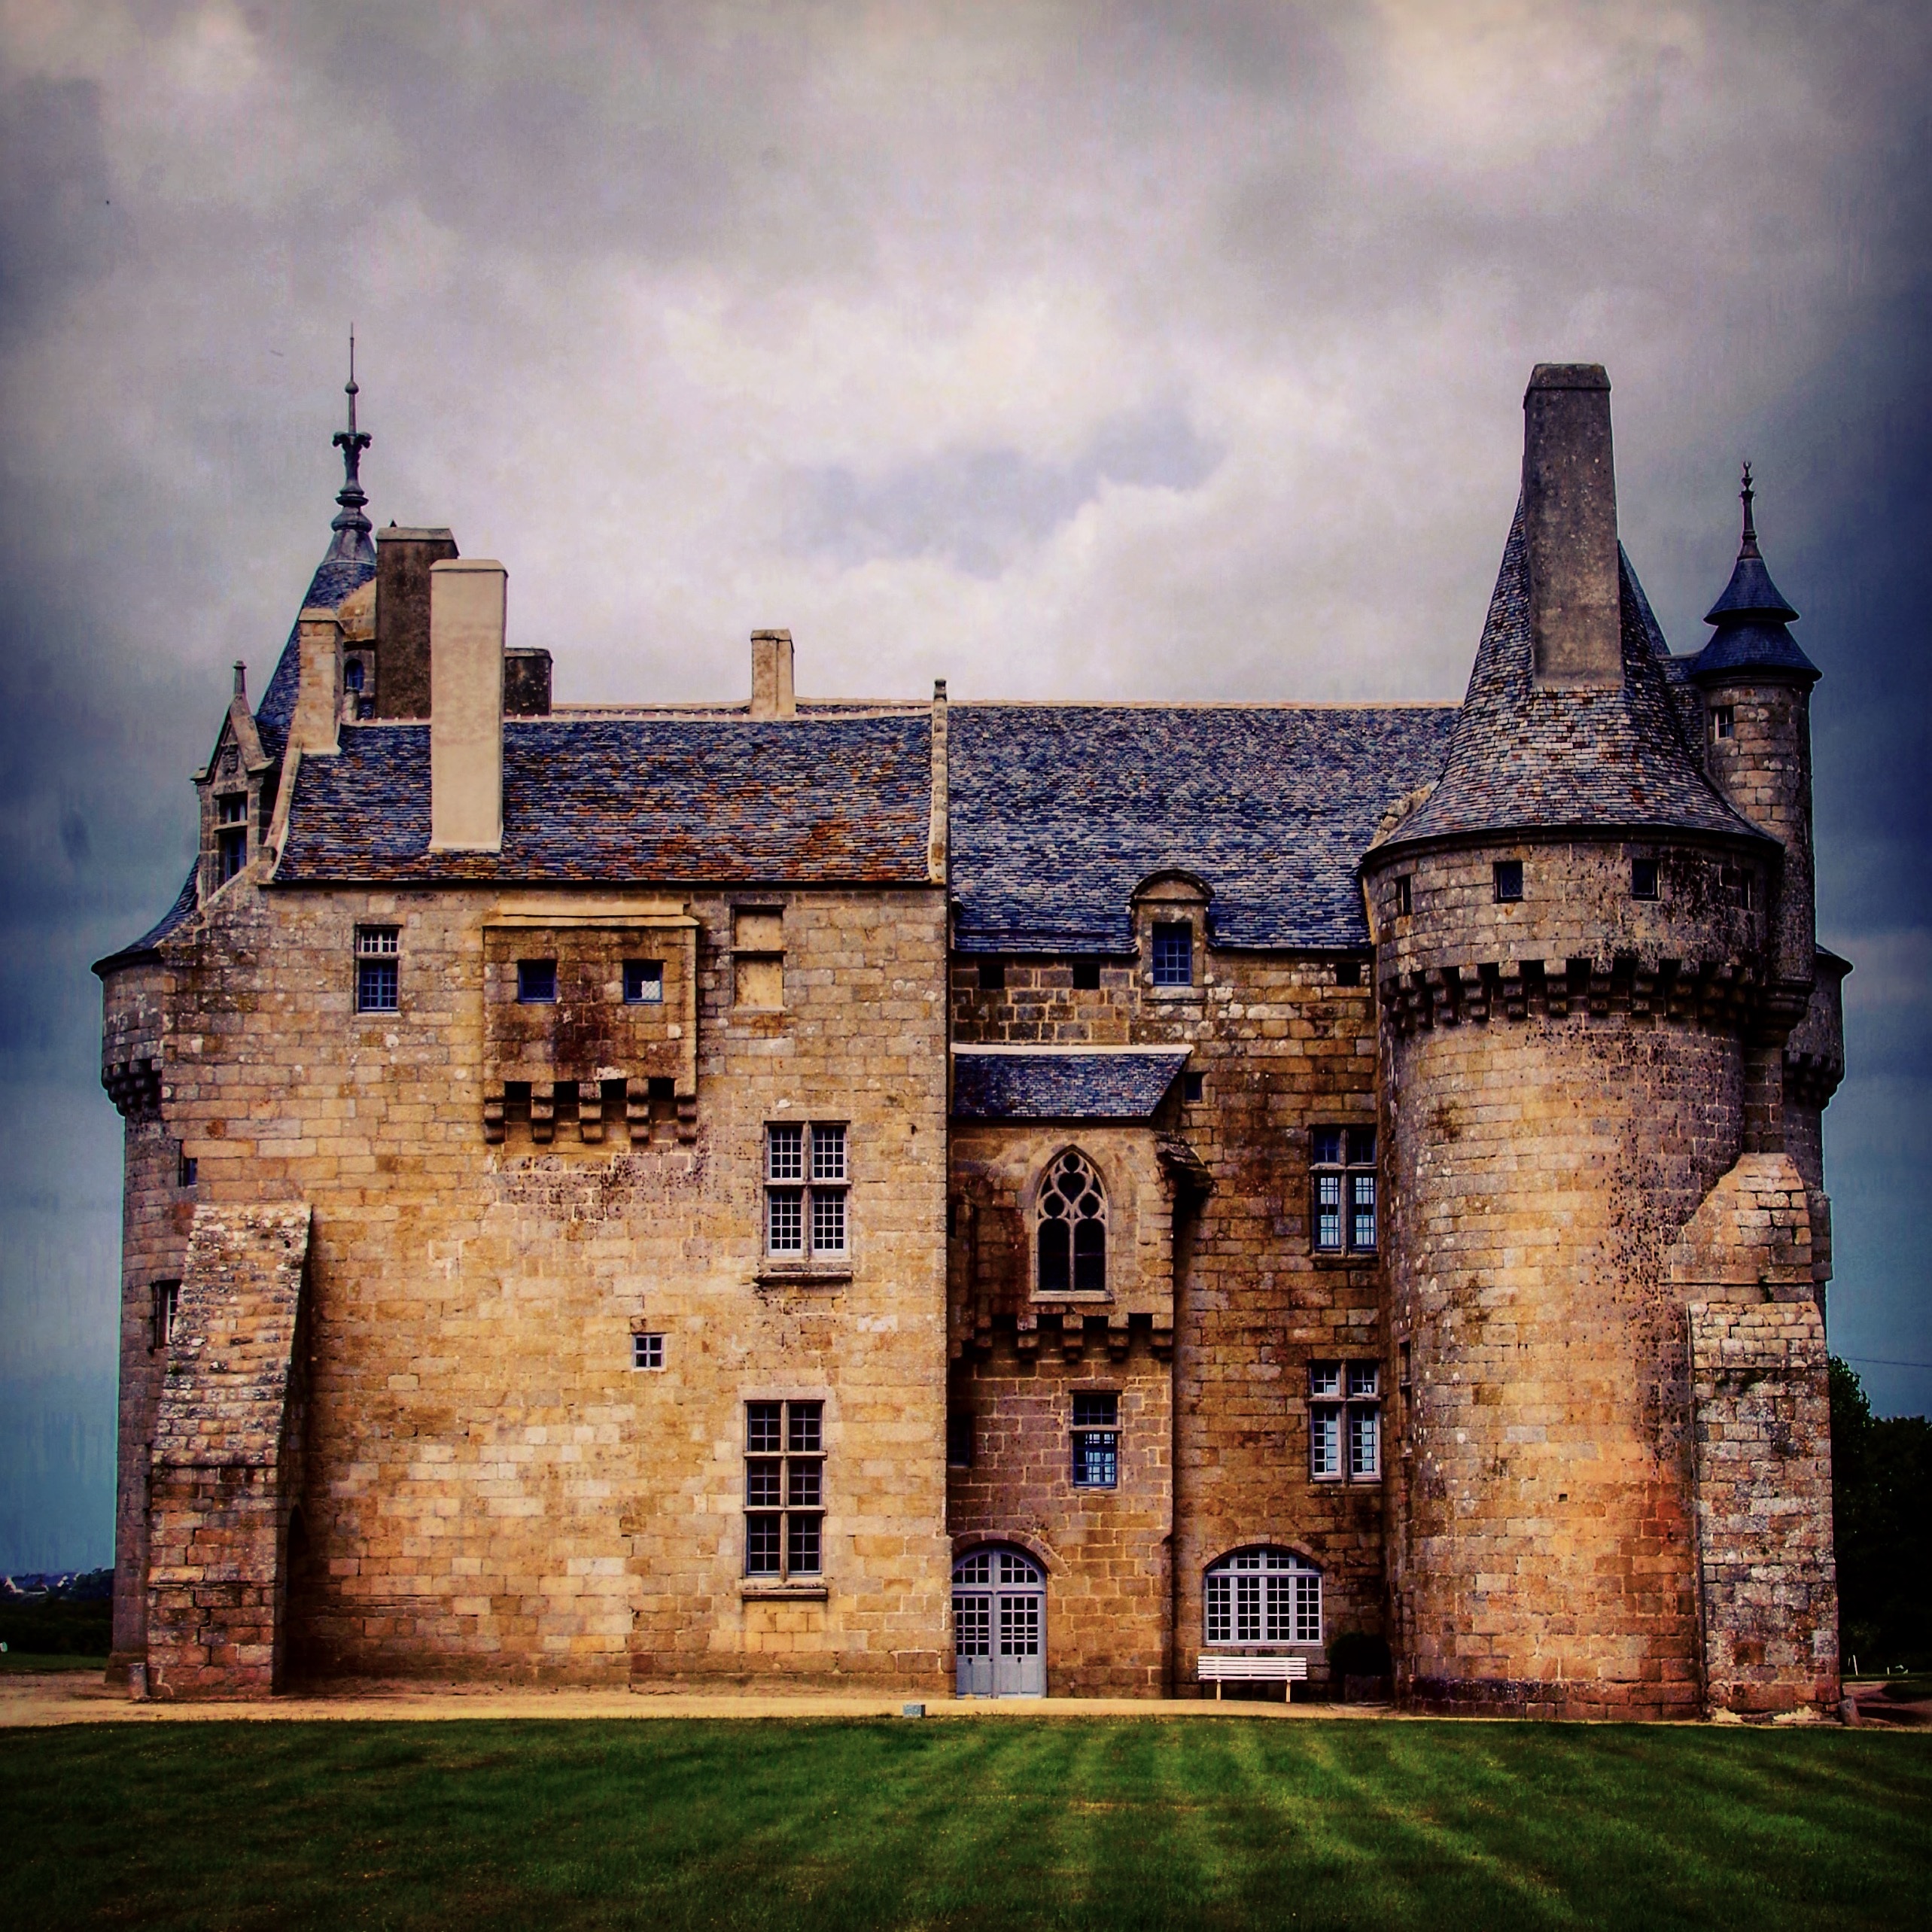
architecture, house, building, chateau, home, stone, france, castle, estate, granite, past, middle ages, brittany, stately home, finist re, water castle